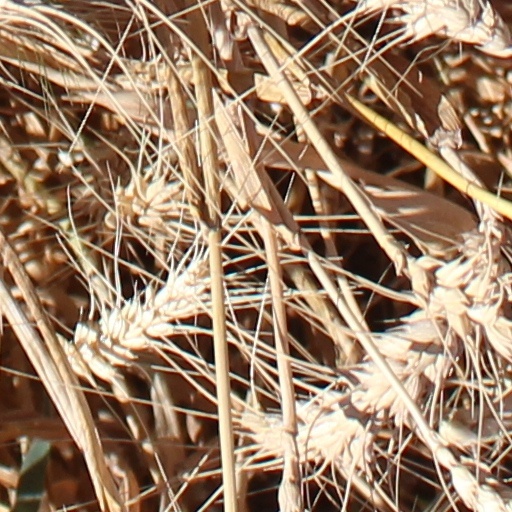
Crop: wheat